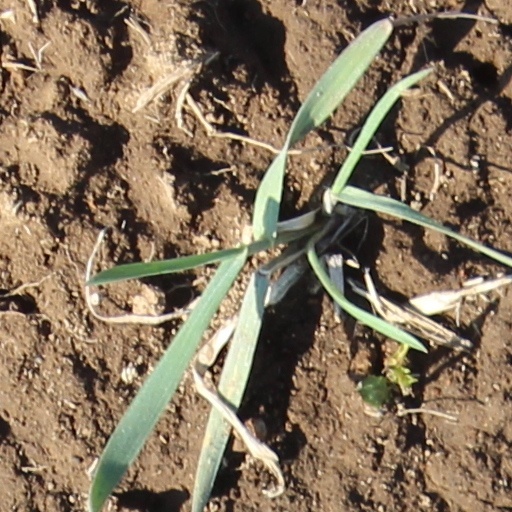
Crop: wheat